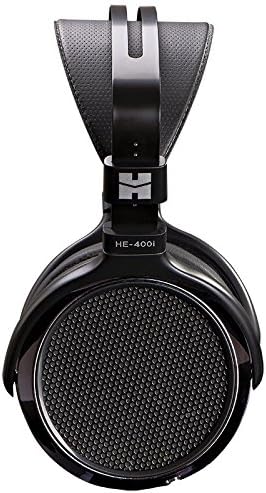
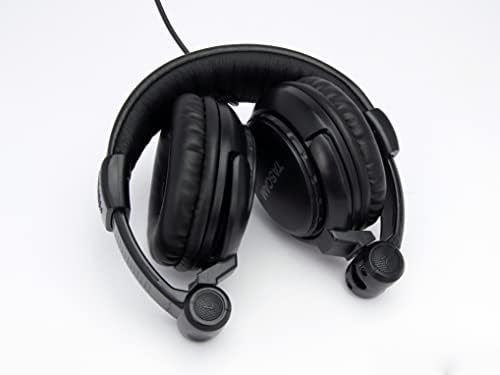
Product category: headphones
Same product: no